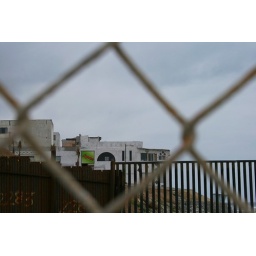
looking through fence at house in Mexico